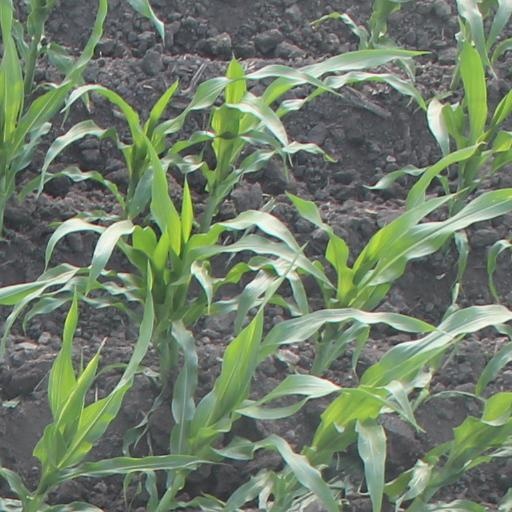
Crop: maize; corn